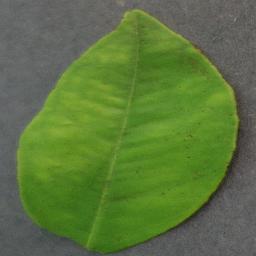
Label: Orange___Haunglongbing_(Citrus_greening)